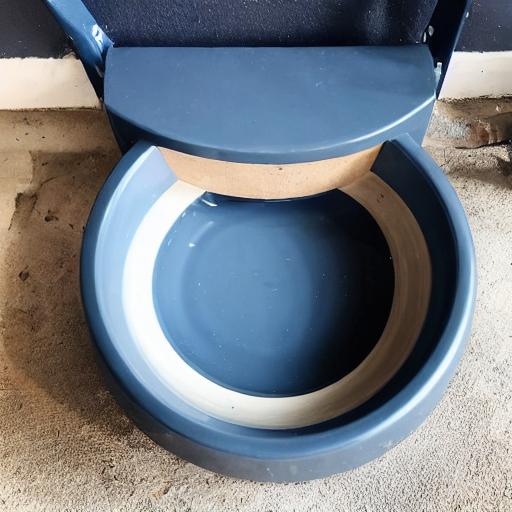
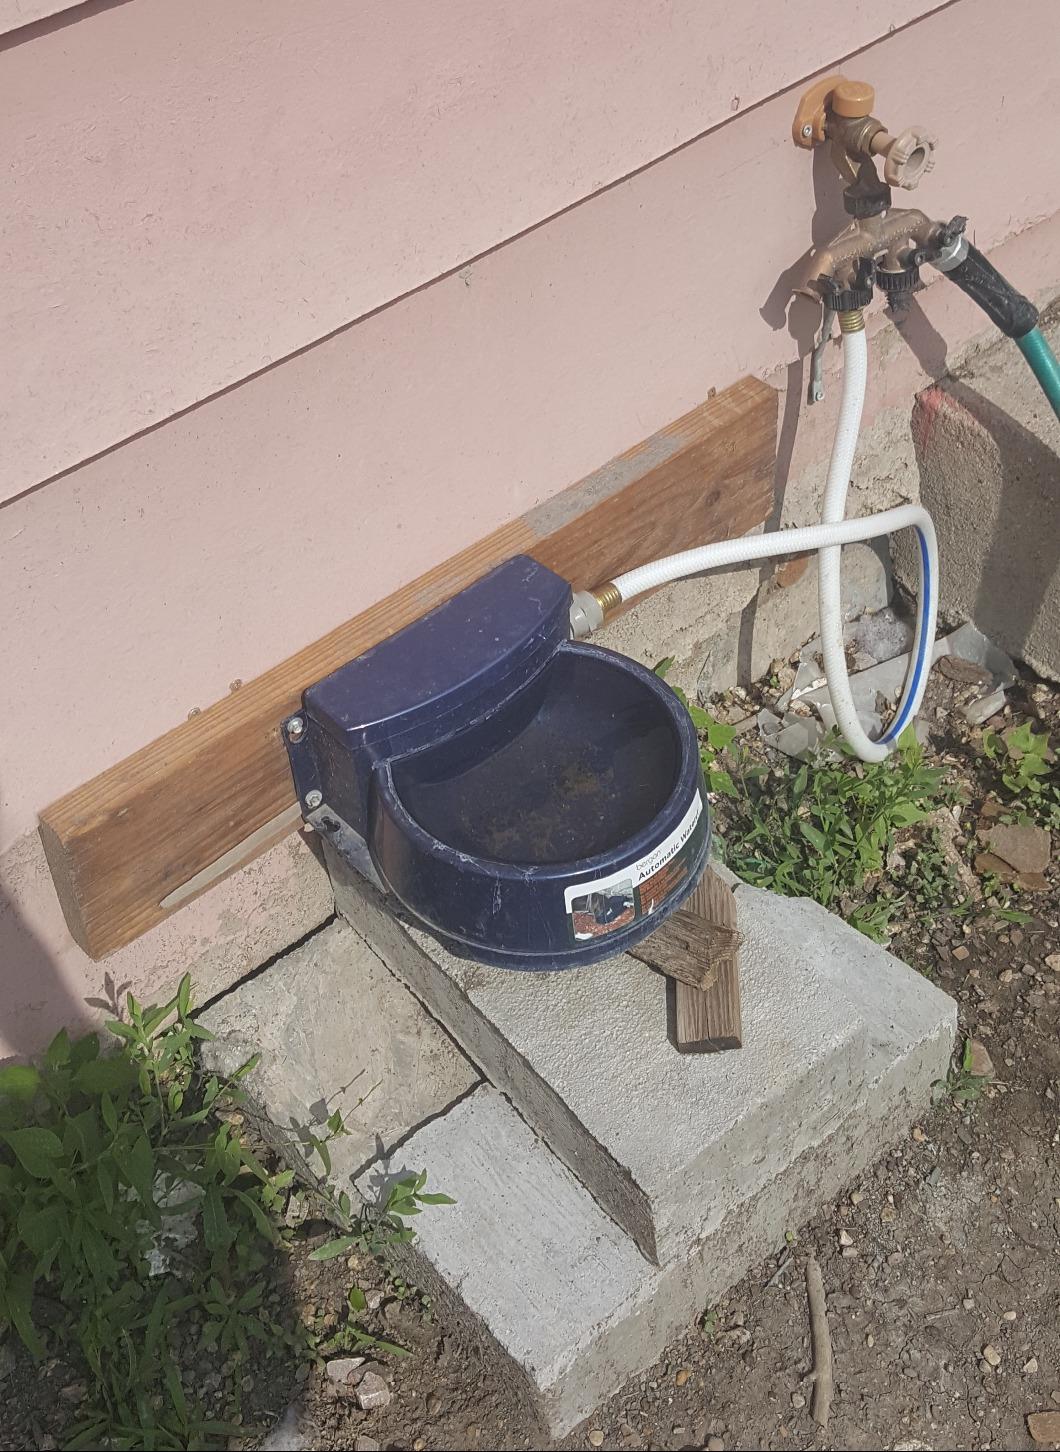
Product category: items_bowl
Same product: no